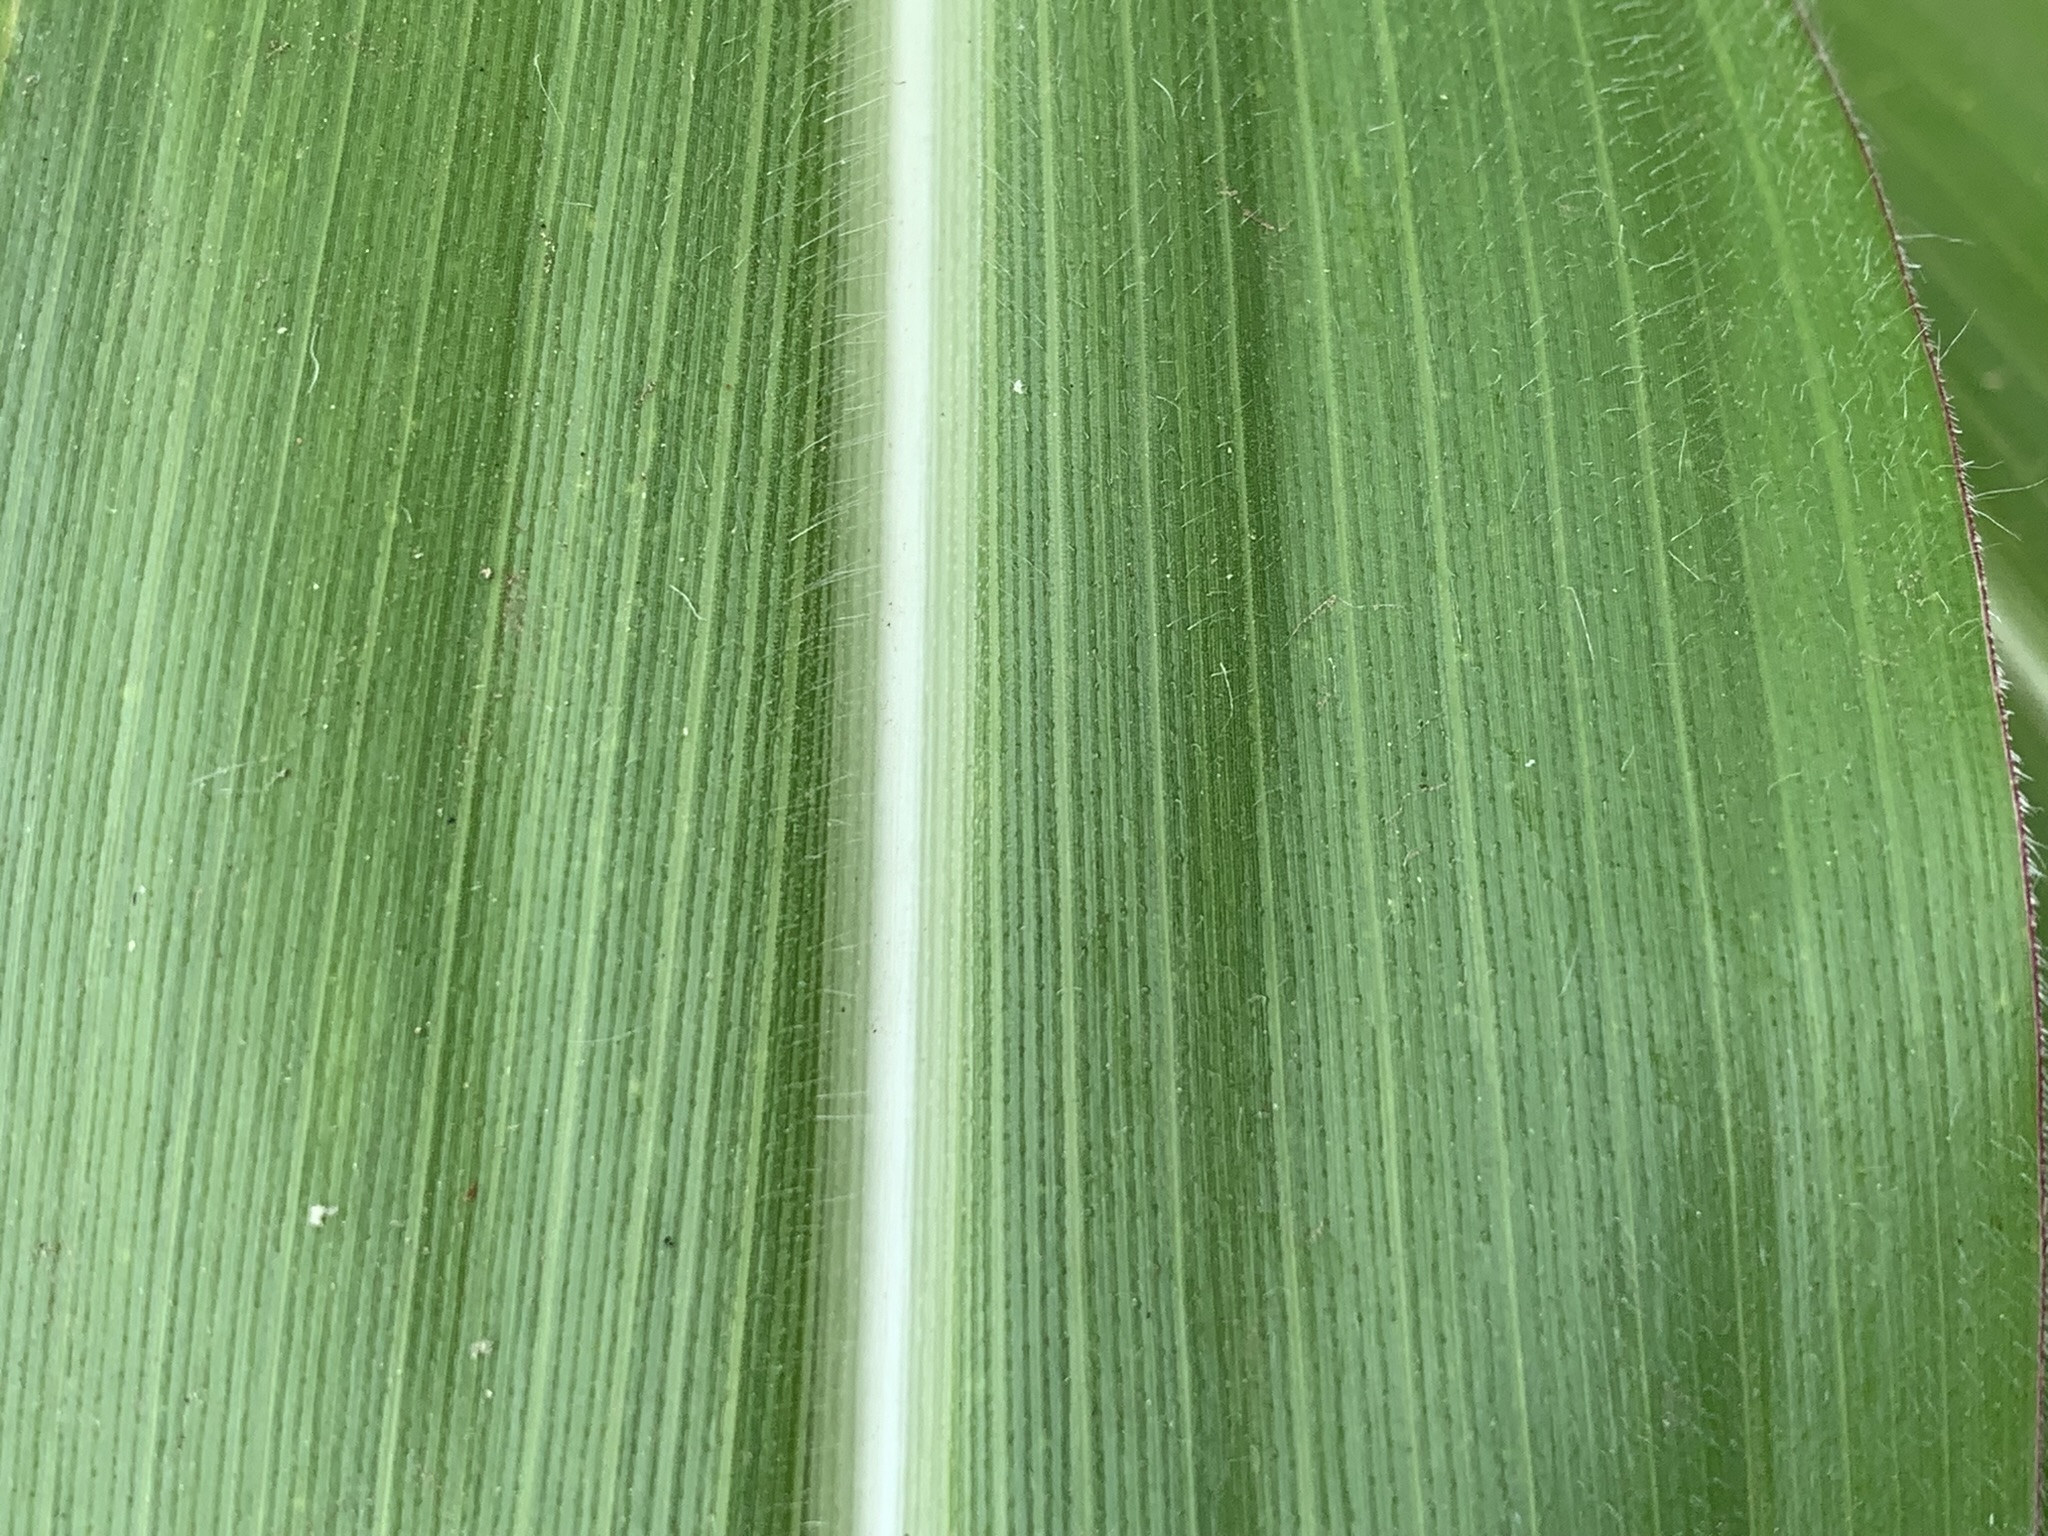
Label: Healthy